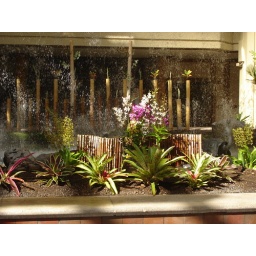
A small flower garden planted in the front of a water fall at a hotel in Honolulu, Hawaii.